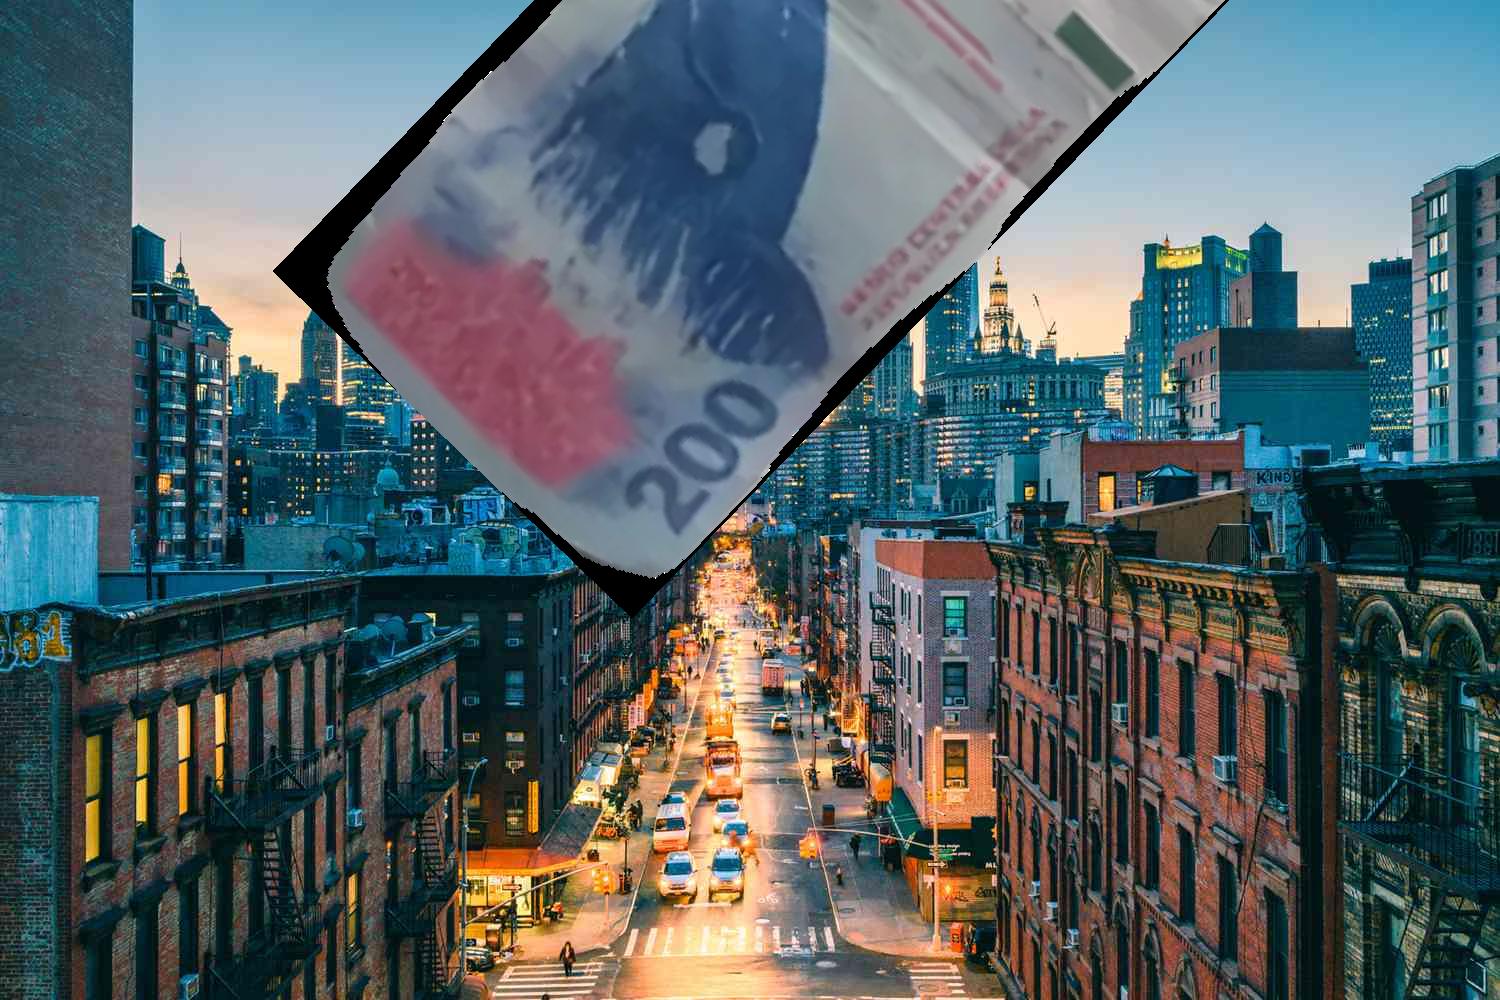
Denominación: 200